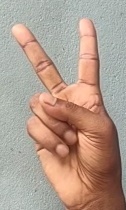
ASL sign: V